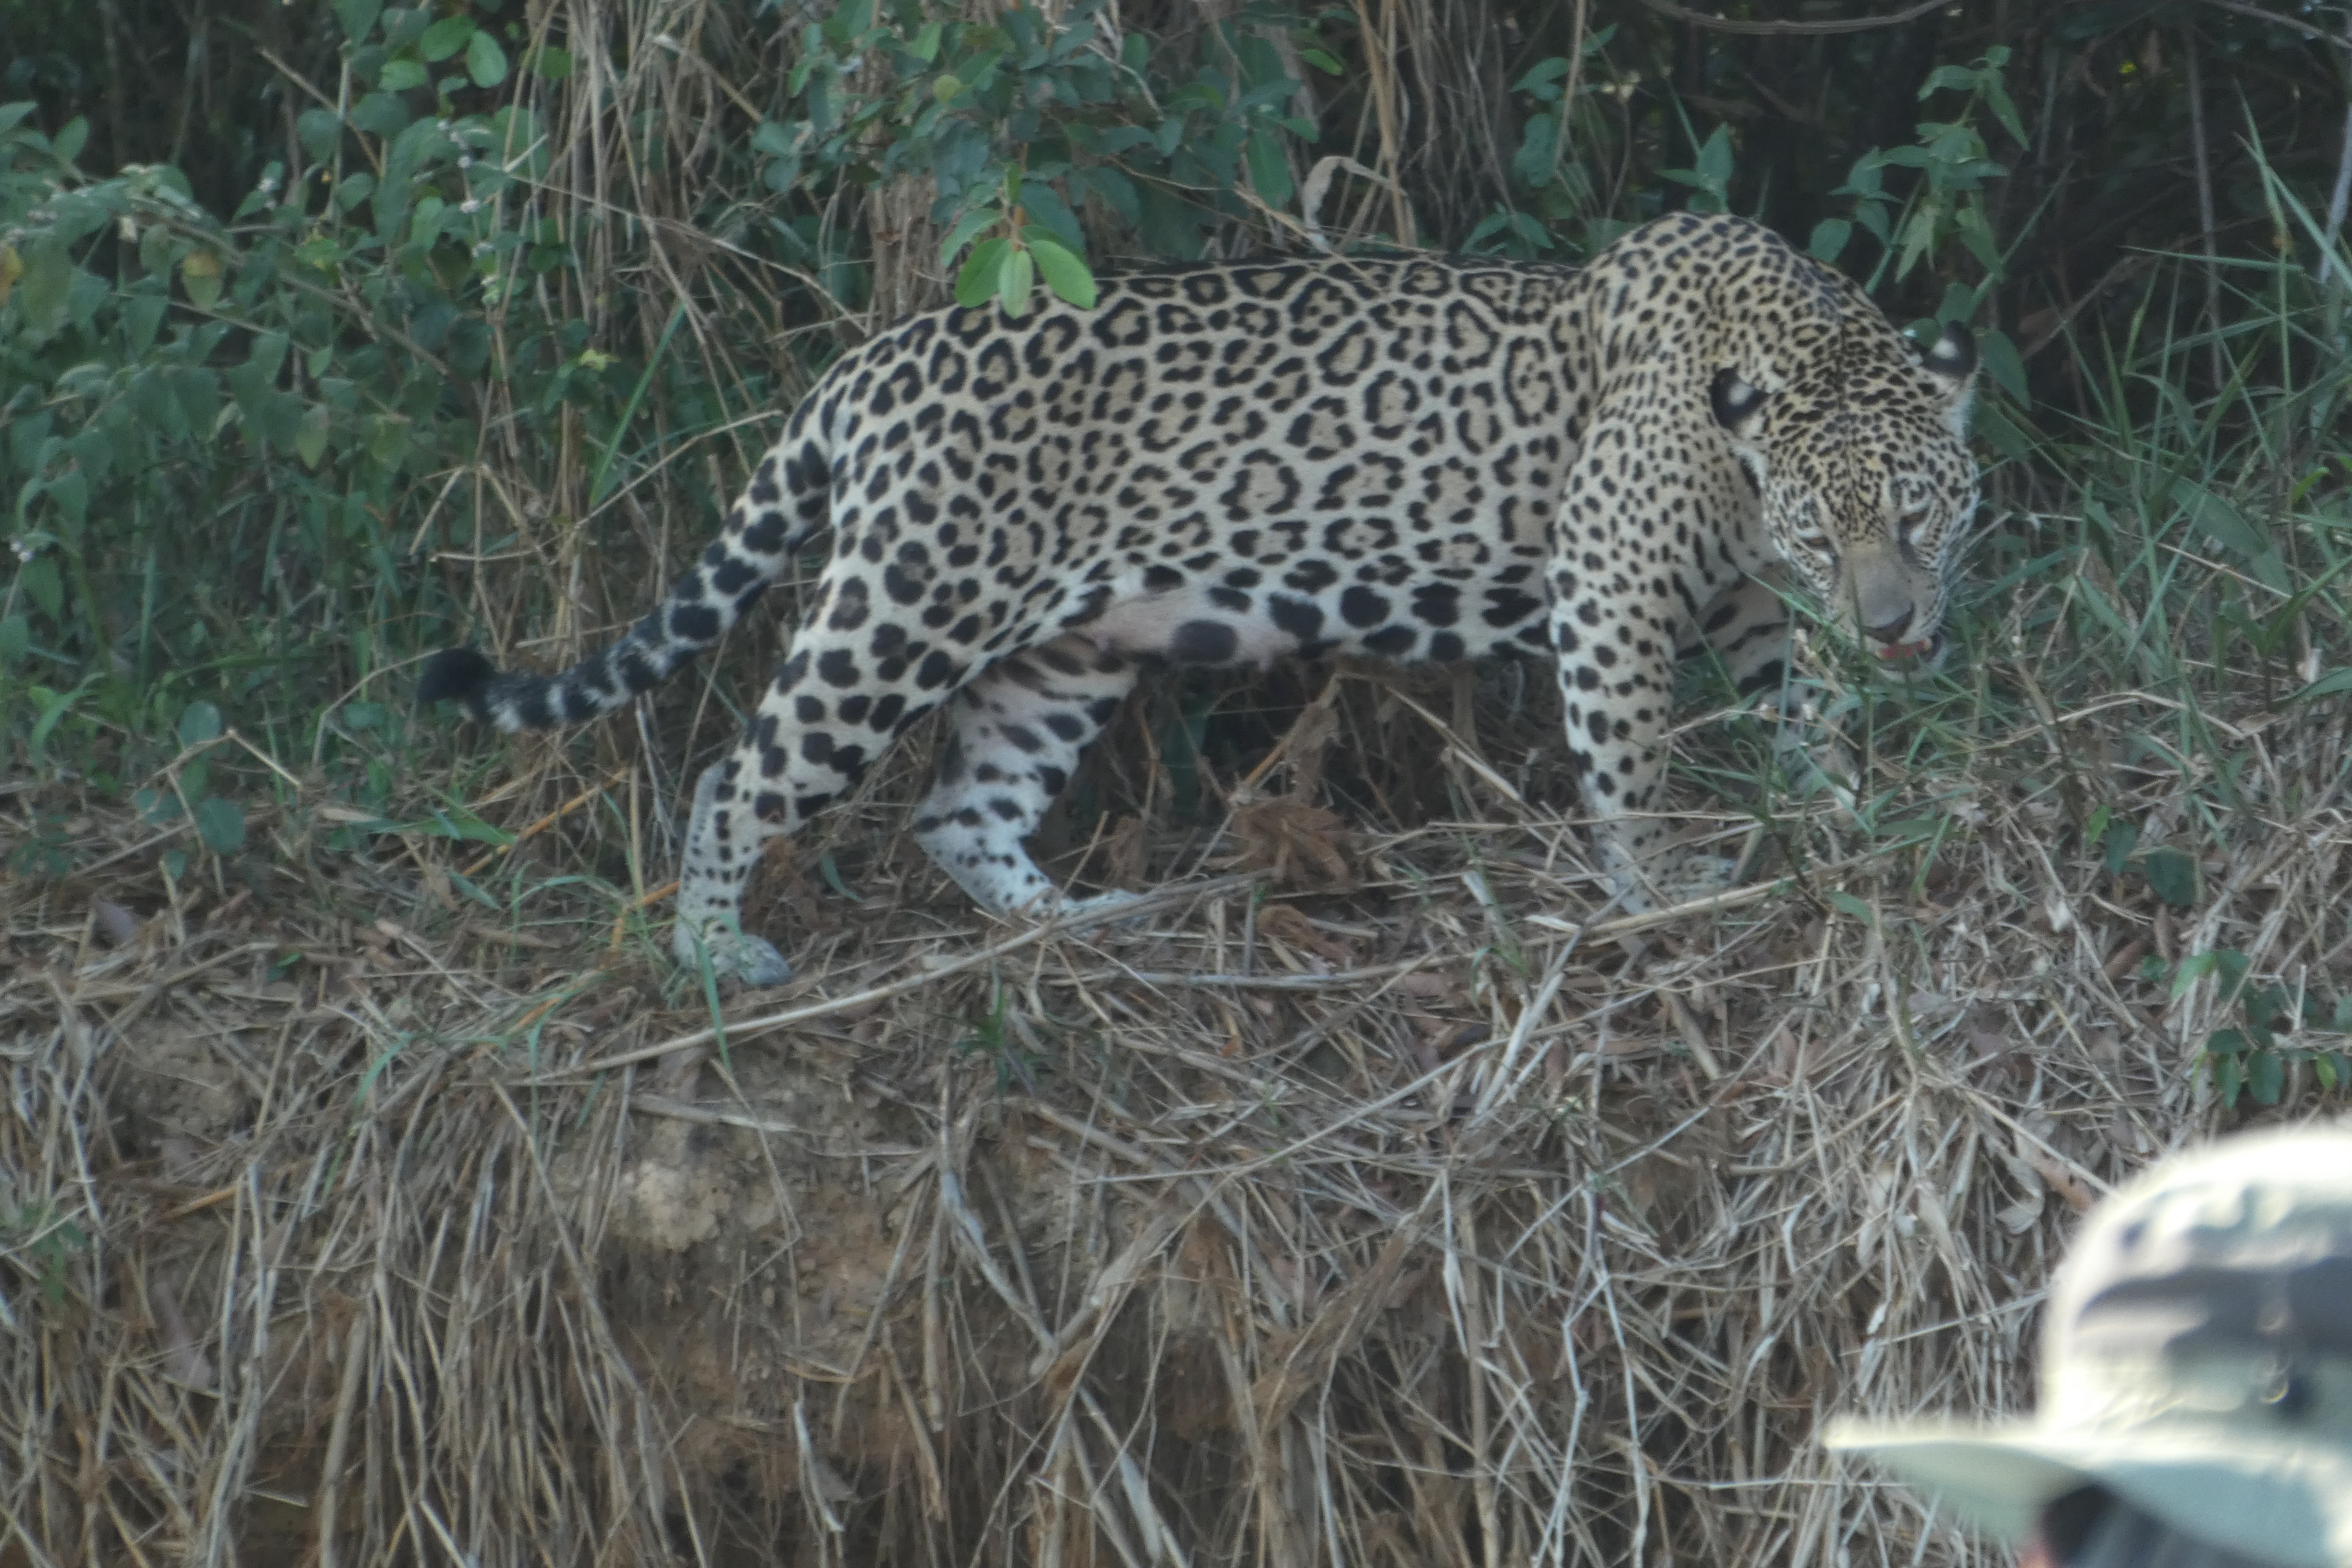
Jaguar: Medrosa